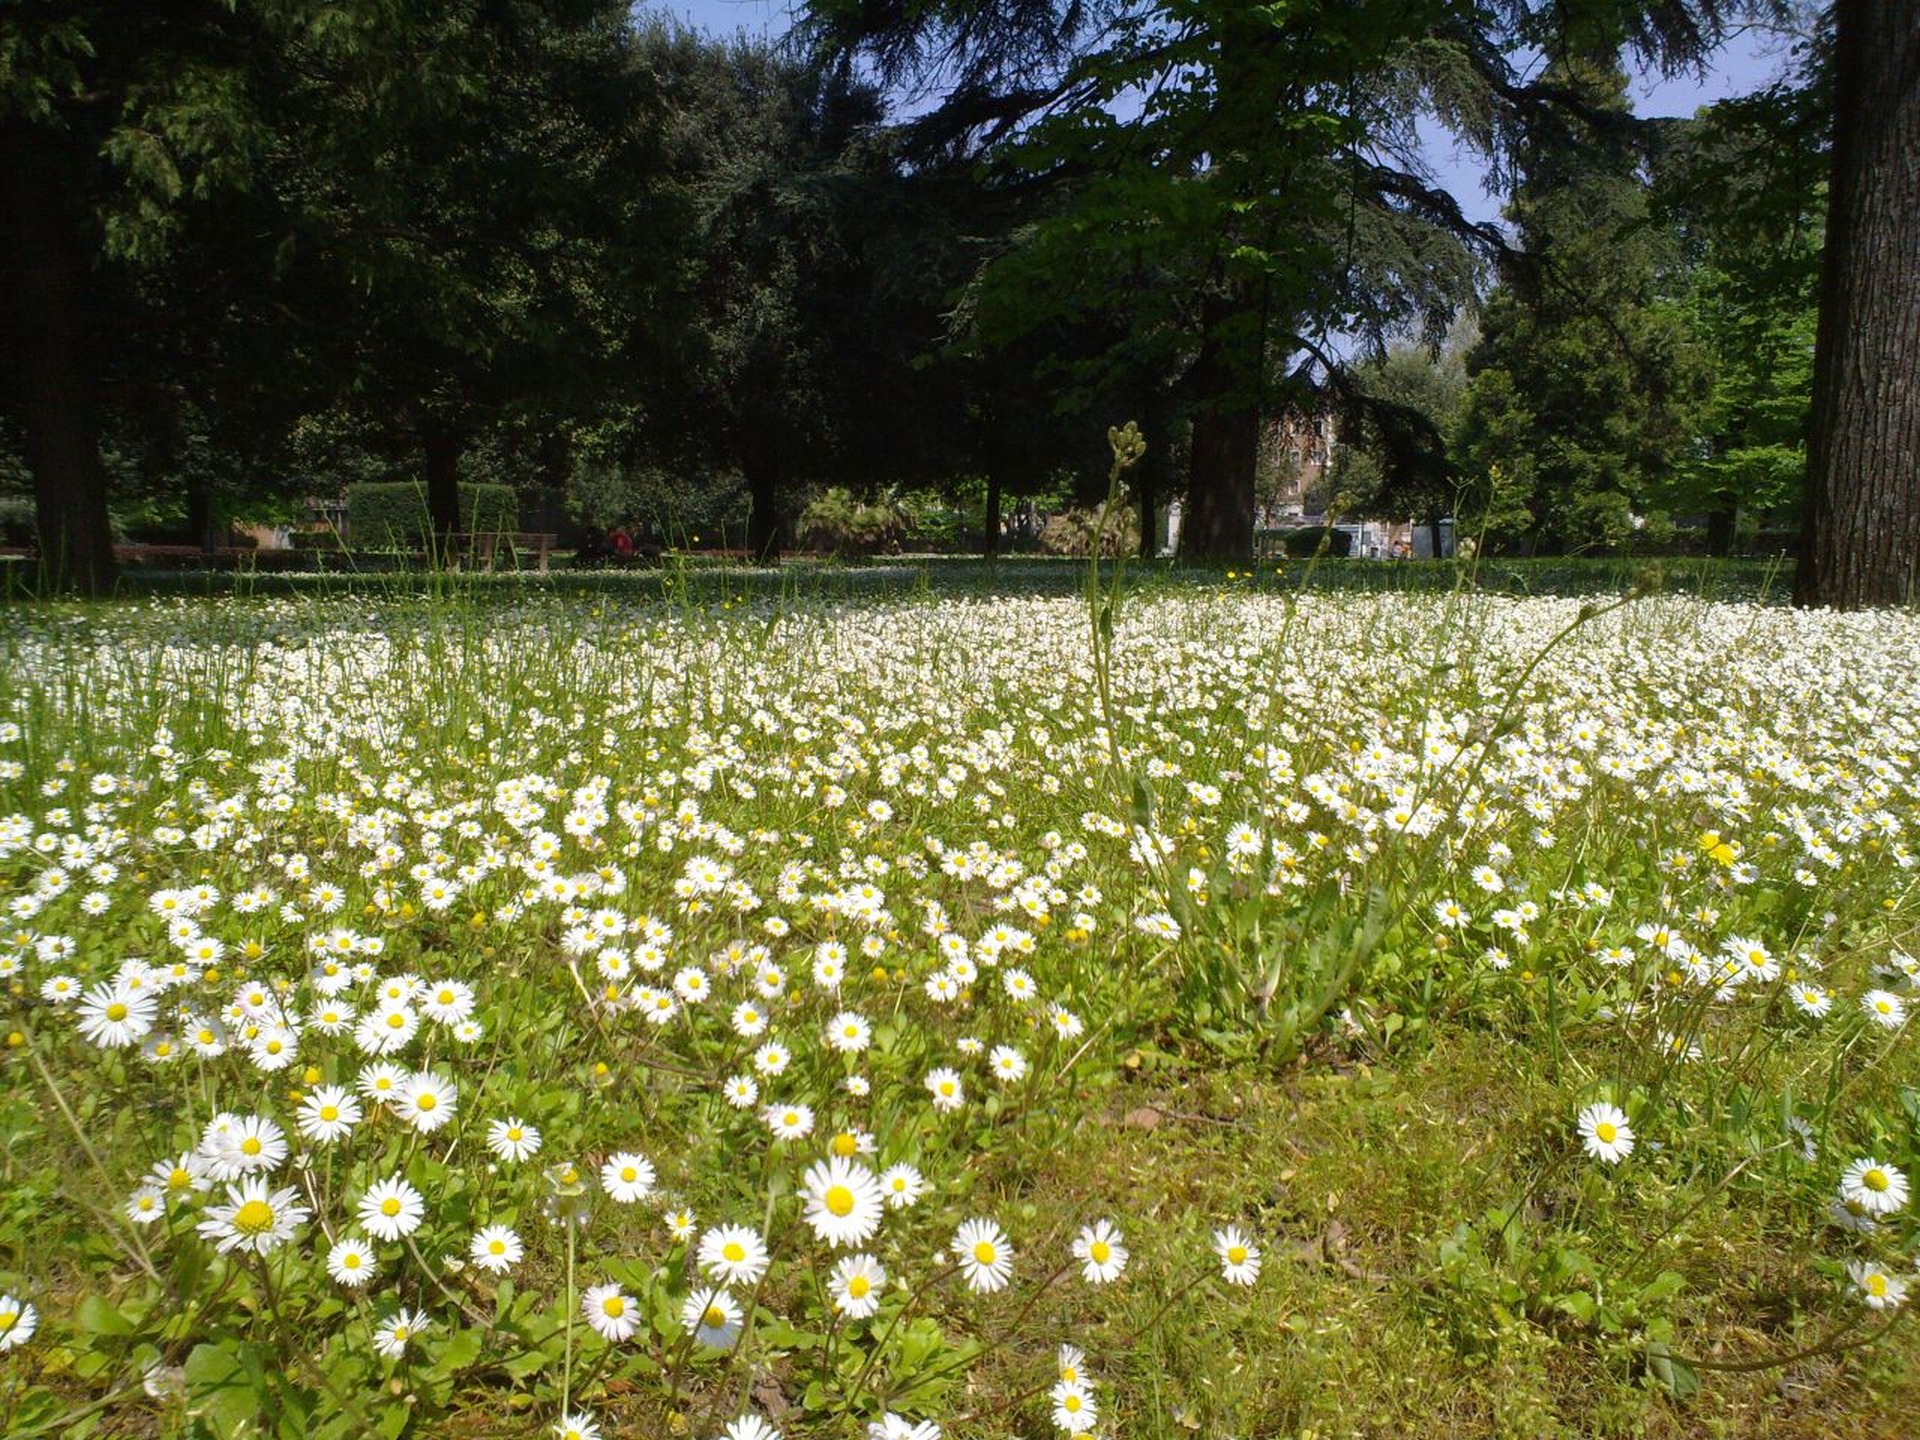
nature, blossom, plant, field, lawn, meadow, flower, spring, green, park, botany, garden, flora, wildflower, prato, daisies, woodland, habitat, ecosystem, flowering plant, daisy family, natural environment, land plant